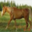
Label: horse